Anahit (1947 film)

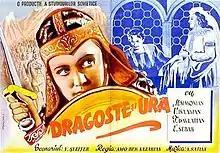
Romanian film poster

Anahit is a 1947 Soviet adventure film, directed by Hamo Beknazarian and starring Hrachia Nersisyan, Avet Avetisyan and O. Buniatyan